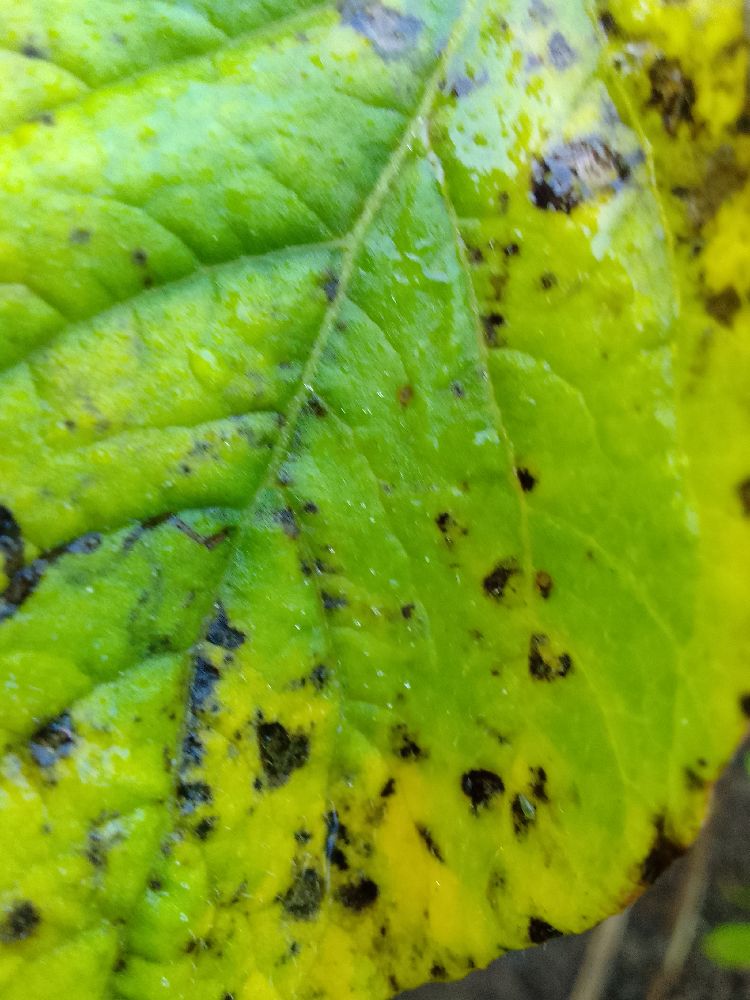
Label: Early blight